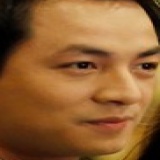
ca sĩ Đăng Khôi